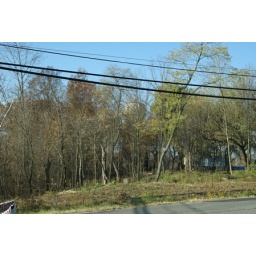
can you see the tower in the trees....I think it used to have a house attached to it....